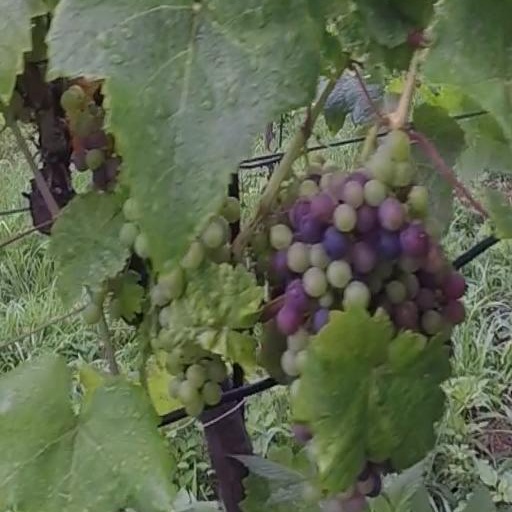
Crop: grape